All the Way My Savior Leads Me

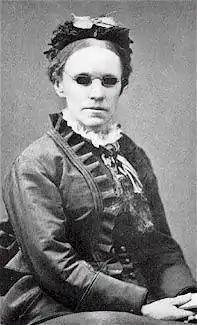
Fanny Crosby

"All the Way My Savior Leads Me" is a Christian hymn with lyrics written in 1875 by Fanny J. Crosby (1820-1915) to a tune written by the Baptist minister Dr. Robert Lowry.